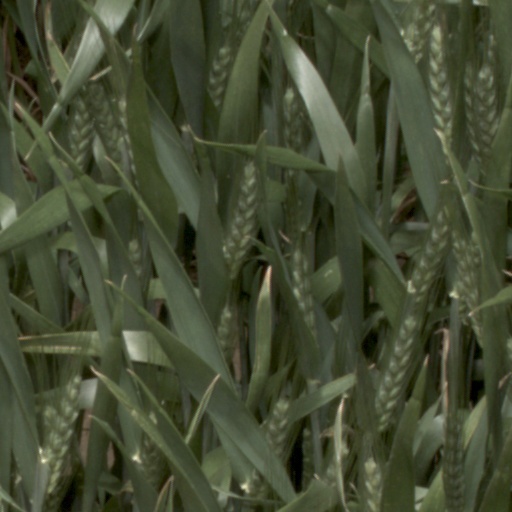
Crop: wheat